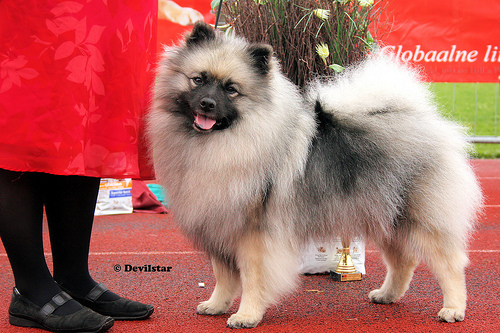
Breed: keeshond